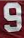
Number: 9